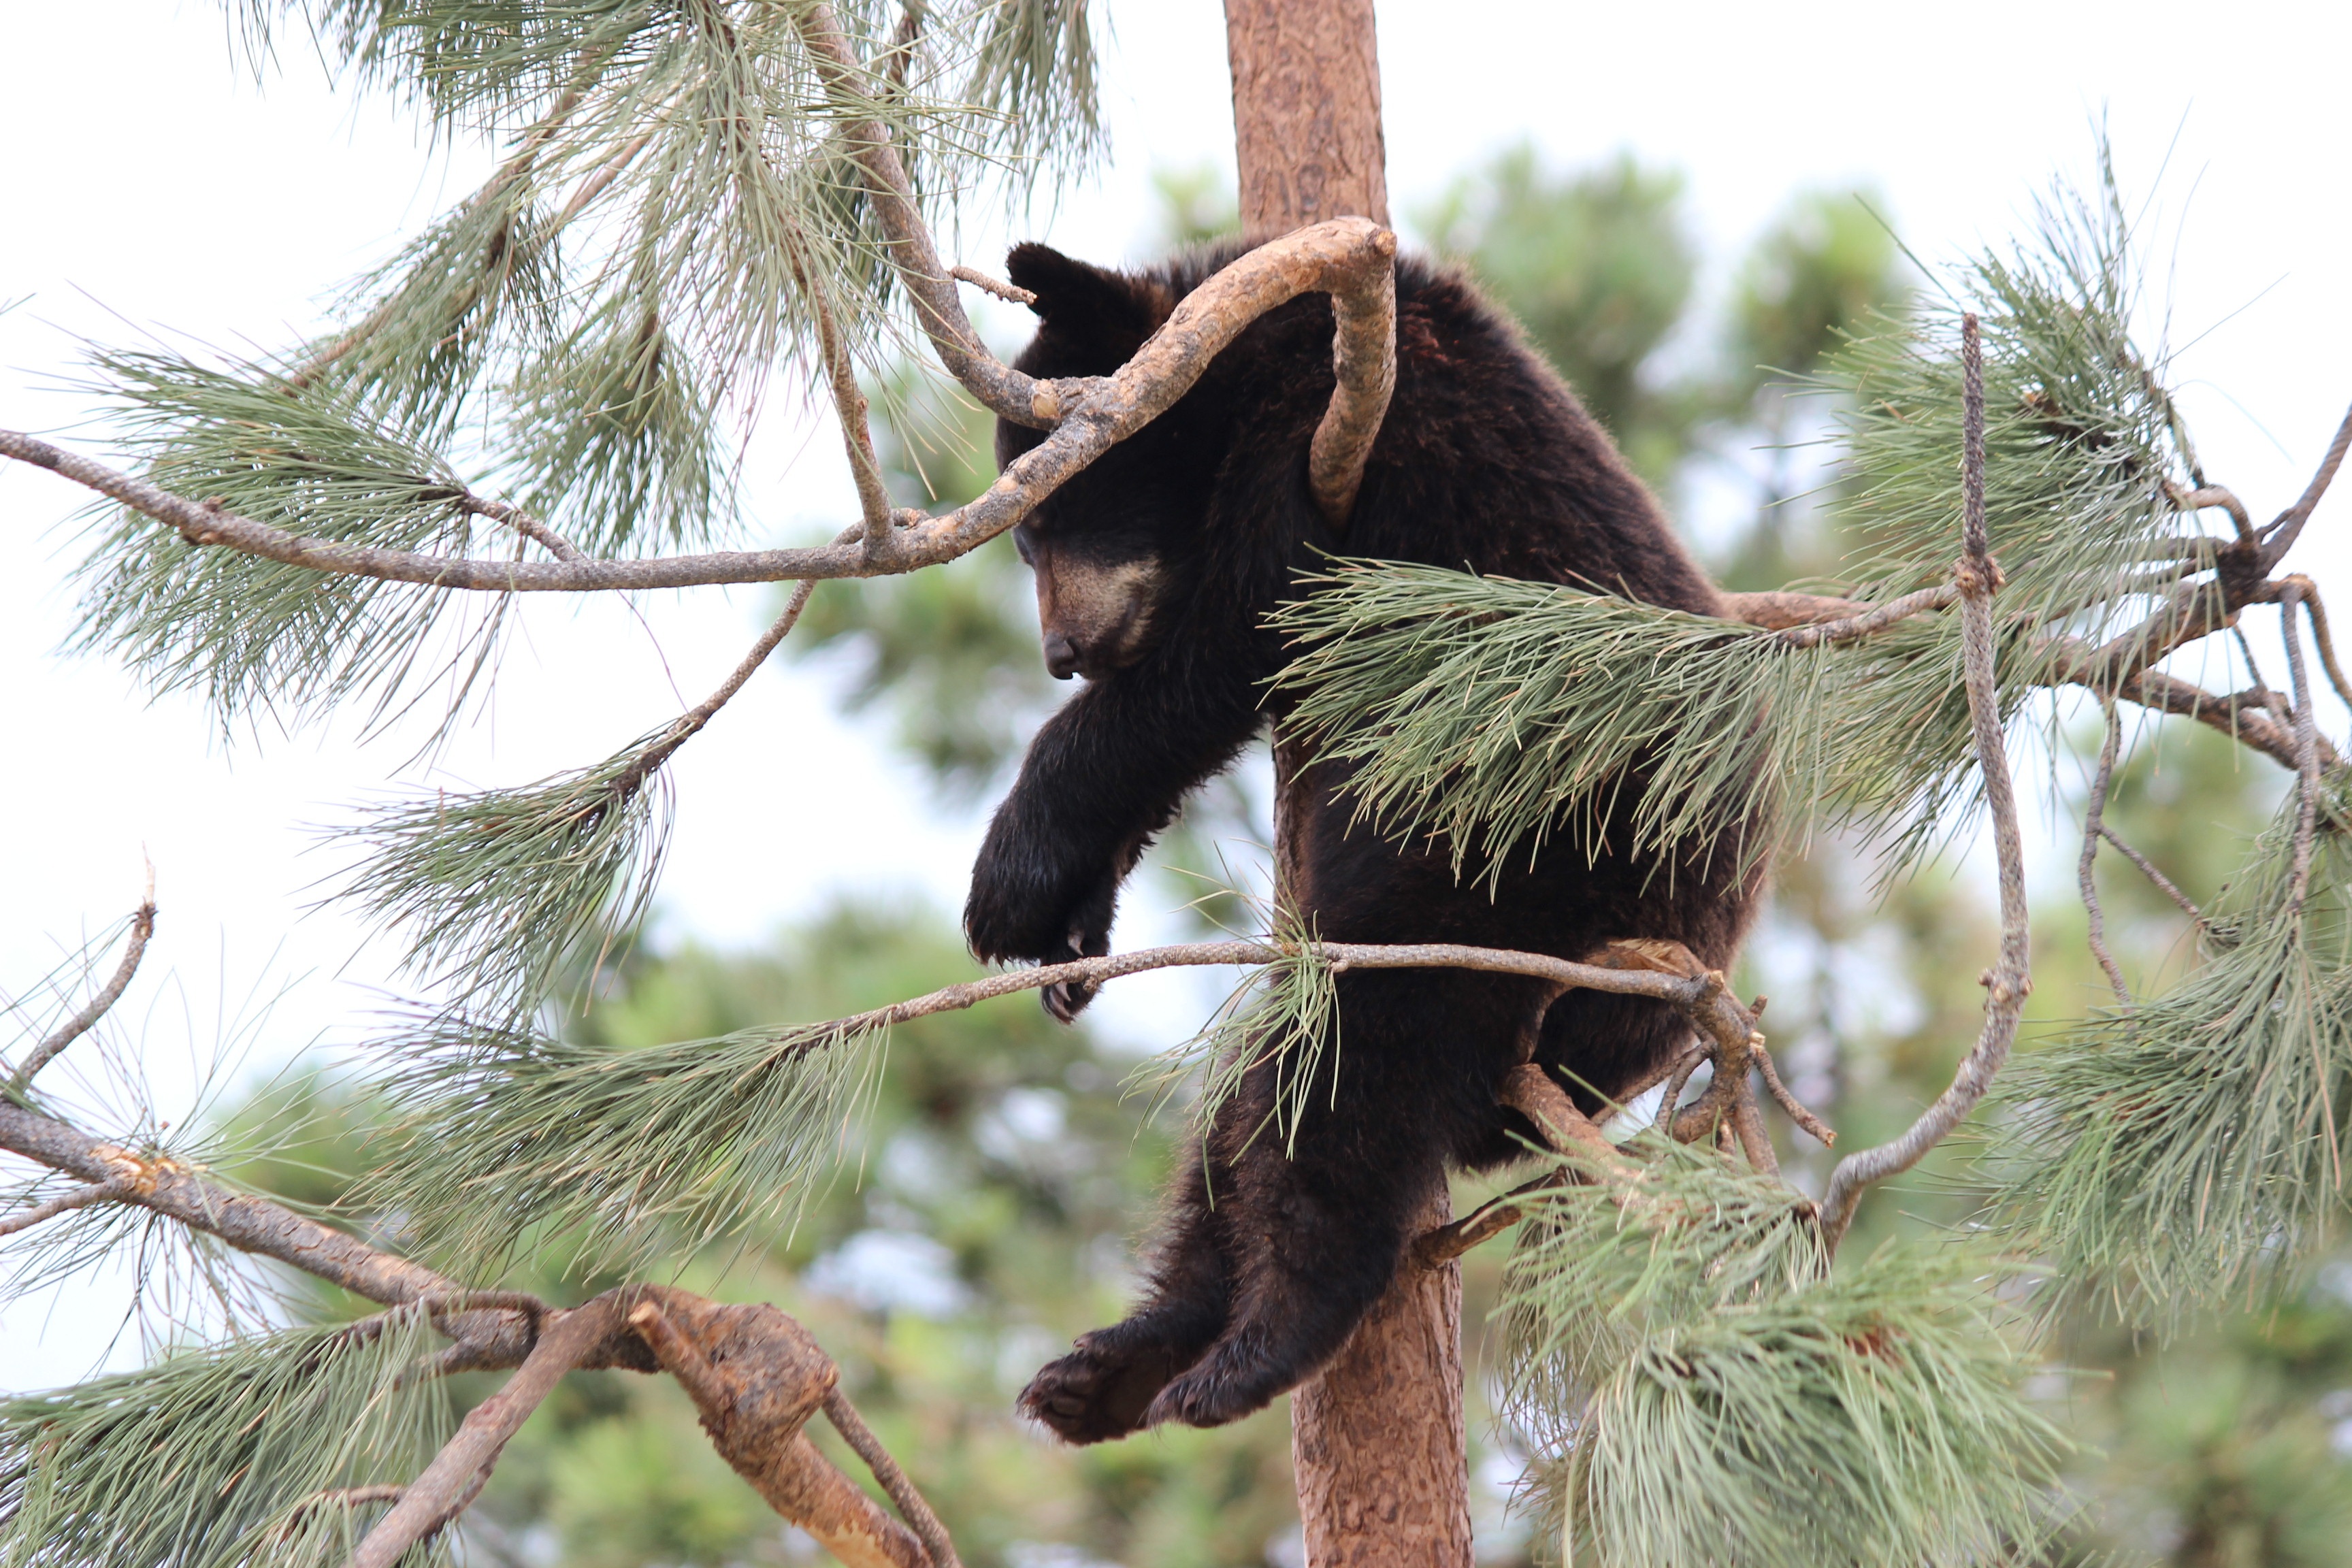
tree, nature, wilderness, branch, sweet, cute, bear, wildlife, baby, fauna, sloth, twig, wild animal, vertebrate, baby animal, animal world, animal child